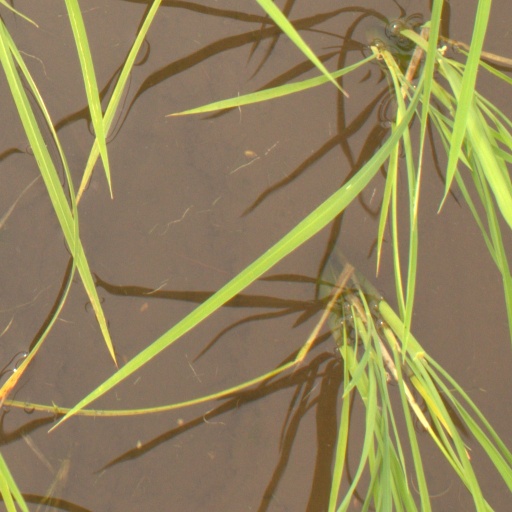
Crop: rice